1941 Romanian census

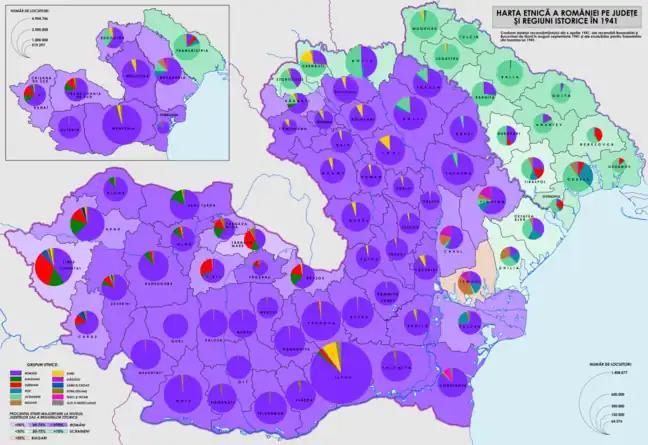

The ethnic structure of the Transnistria Governorate, which was the last territory Romania annexed in which this census was undertaken in December 1941, was as follows: